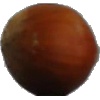
Label: nut_forest